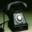
Label: telephone